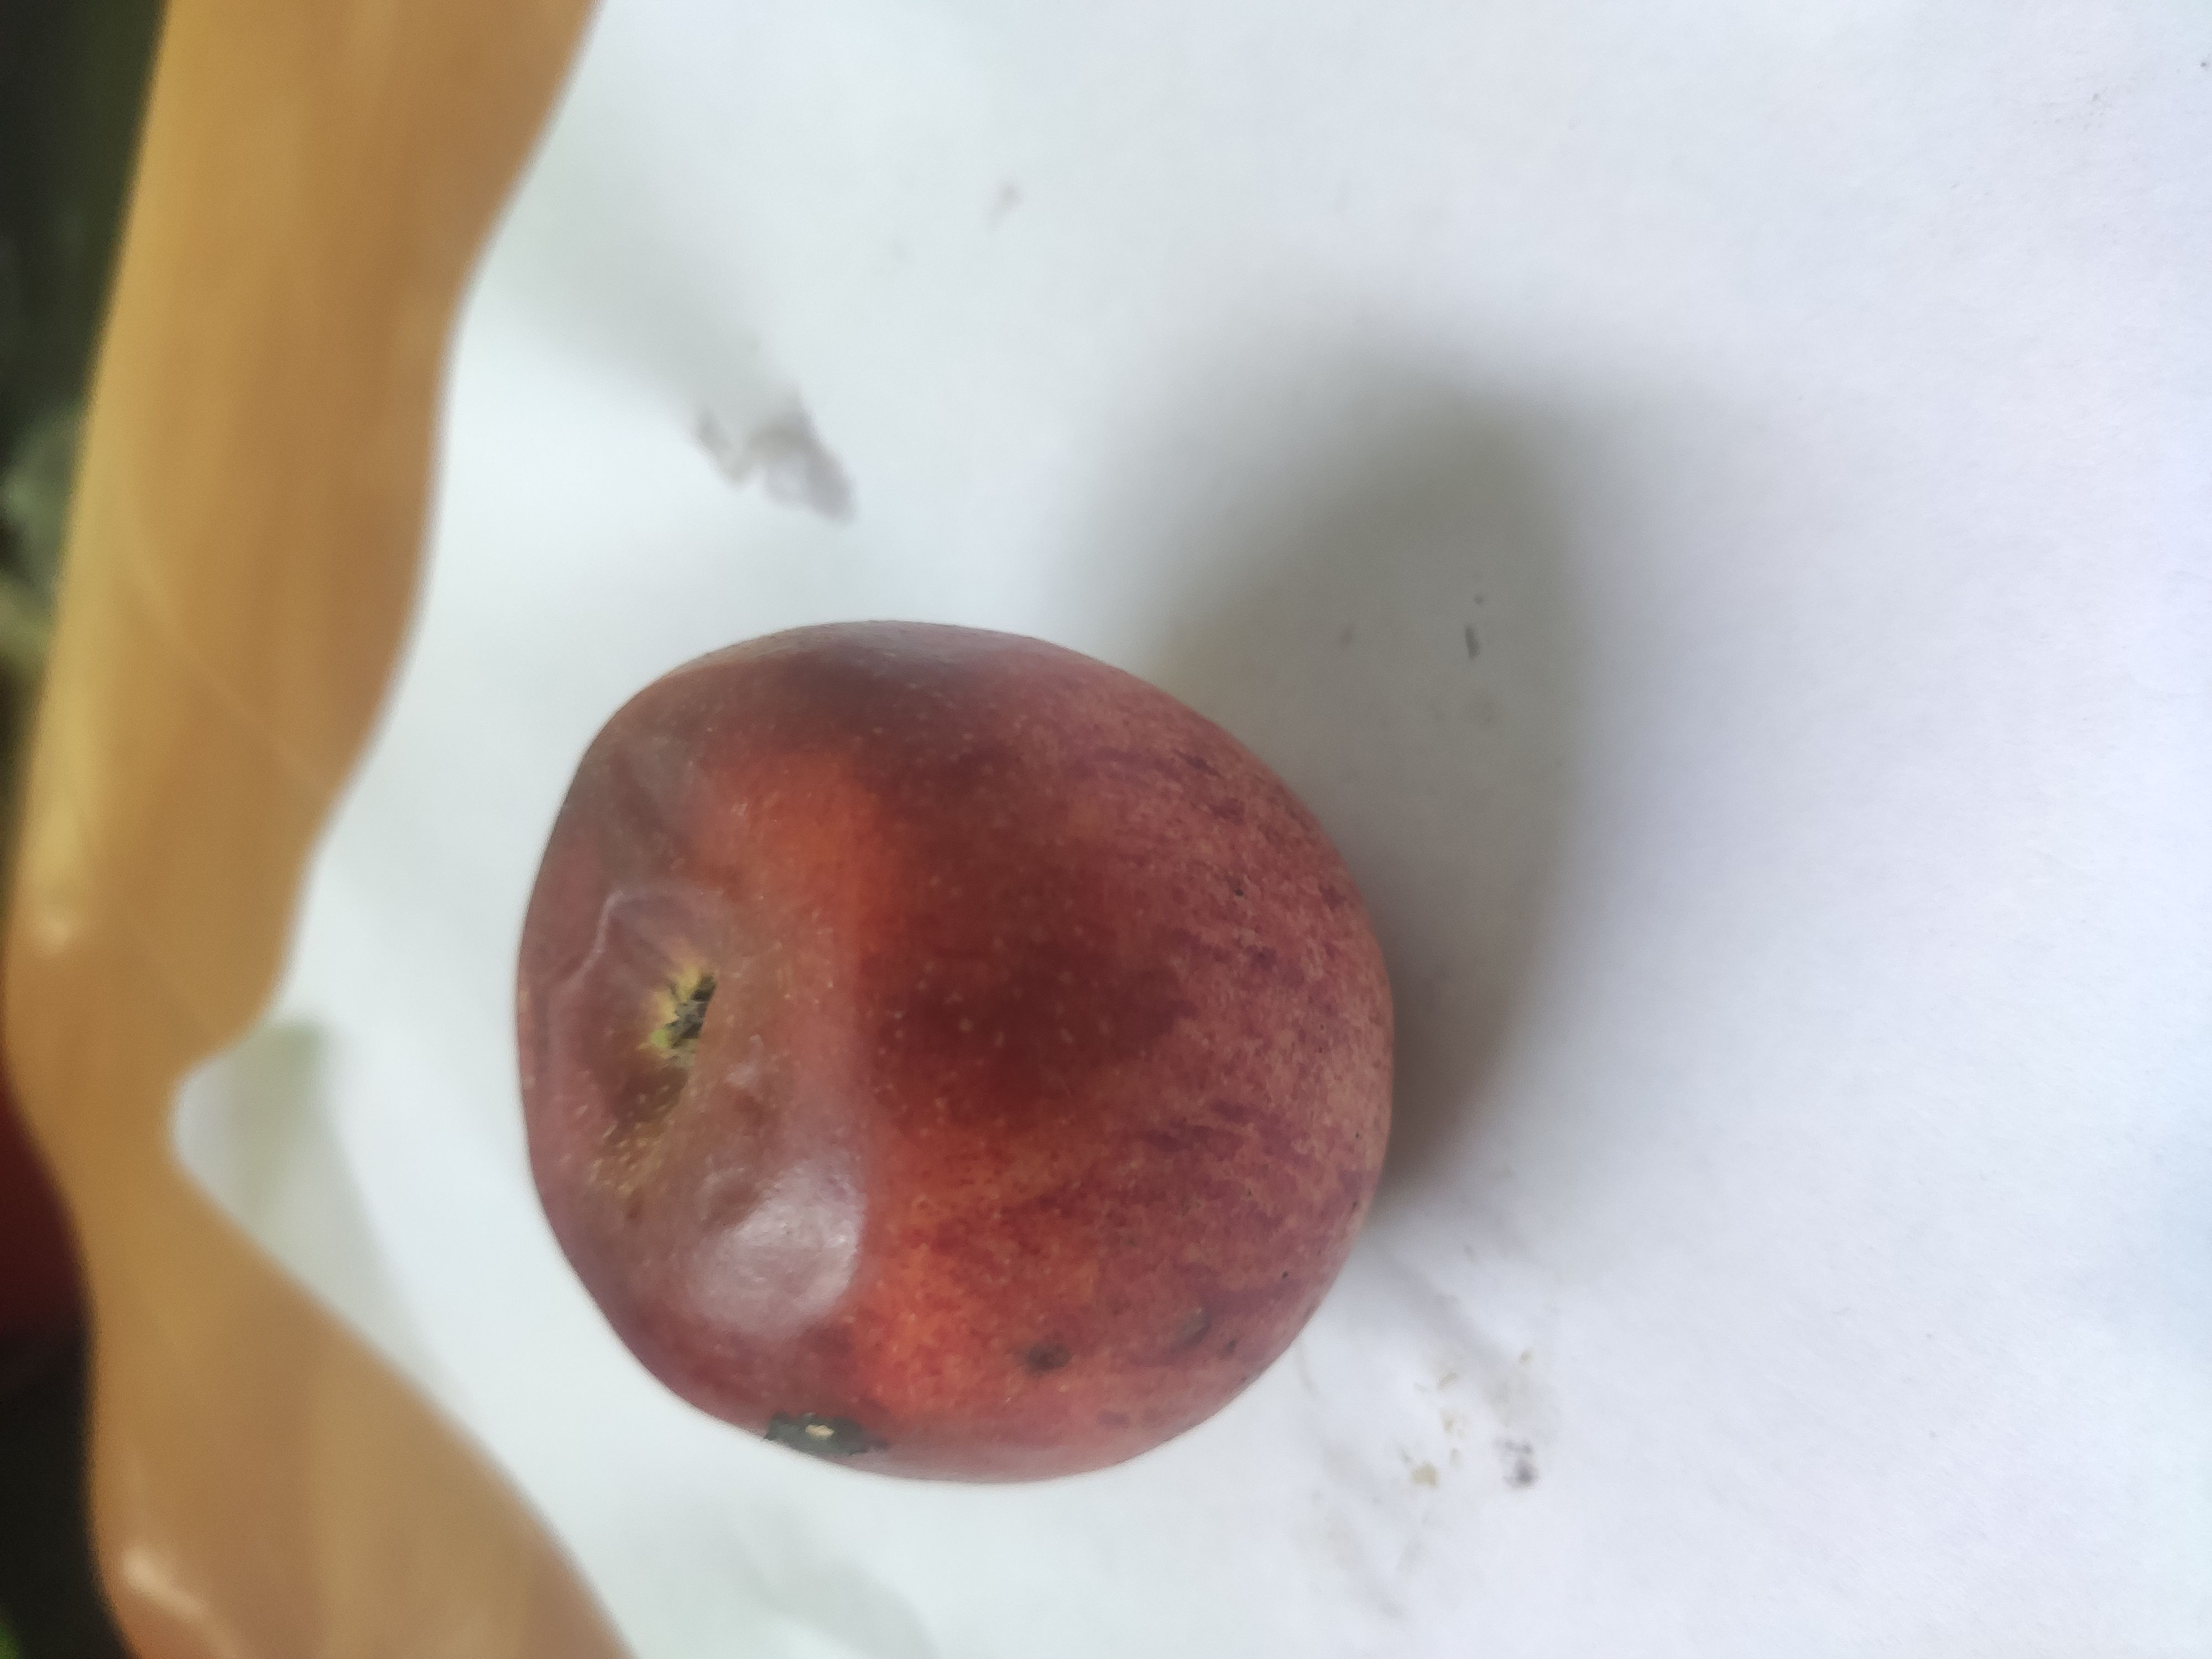
Fruit: apple
Grade: 3rd-grade